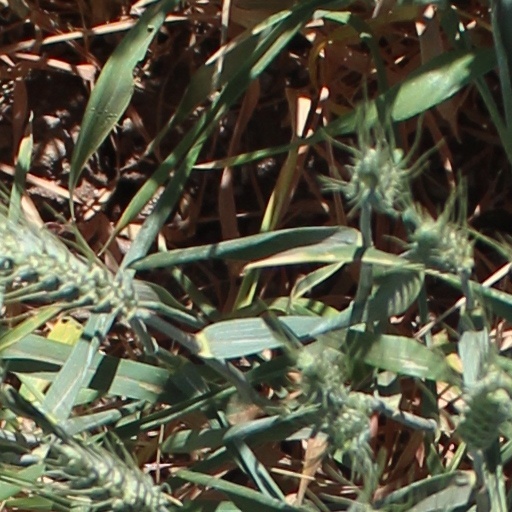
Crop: wheat